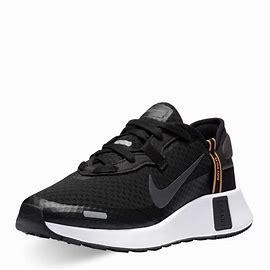
Brand: Nike
Model: Reposto